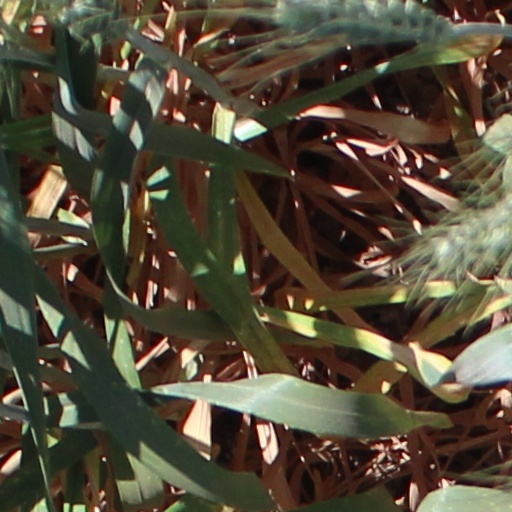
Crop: wheat